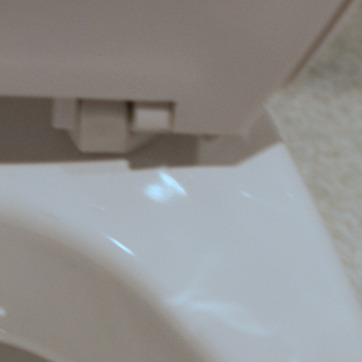
Material: ceramic